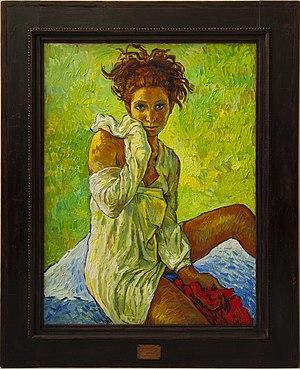
Peinture réalisée par l'artiste Achot Achot dans le cadre de son projet “Van Gogh, «
Achot Achot, né Achot Kazarian le 24 octobre 1961, est un artiste français. Il vit et travaille à Paris.